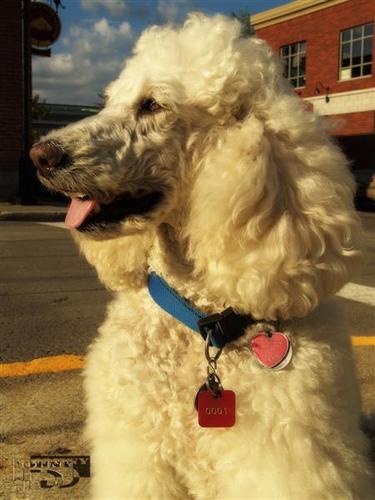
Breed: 316-n000118-standard_poodle